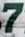
Number: 7